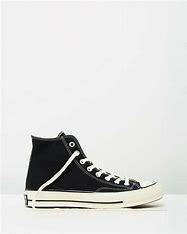
Brand: Converse
Model: Chuck Taylor All Star 70 Hi